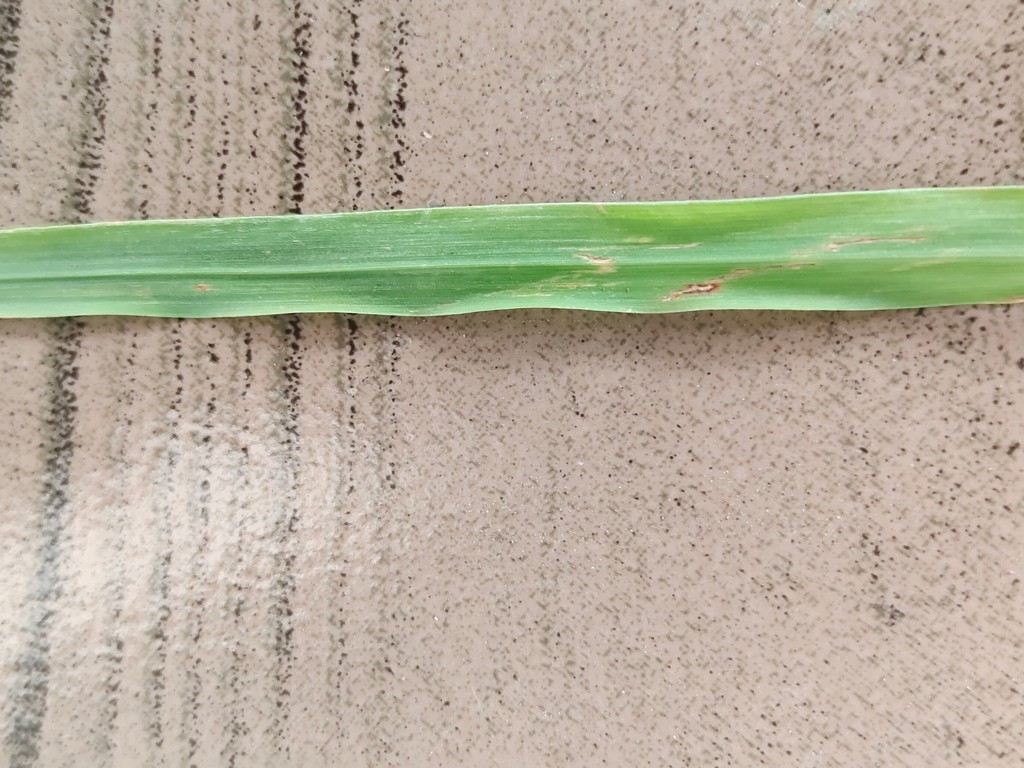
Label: Unhealthy